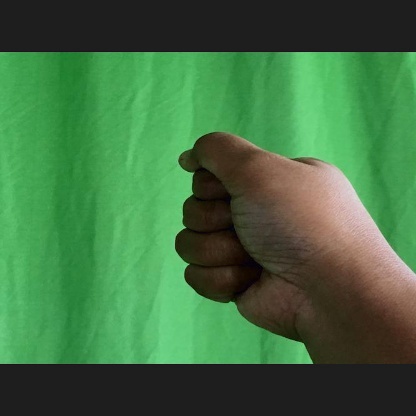
Mudra: Mushti